Abdul Hamid I

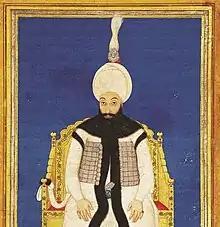
Abdul Hamid I

Abdul Hamid was born on 20 March 1725, in Constantinople. He was a younger son of Sultan Ahmed III (reigned 1703–1730) and his consort Şermi Kadın. Ahmed III abdicated his power in favour of his nephew Mahmud I, who was then succeeded by his brother Osman III, and Osman by Ahmed's elder son Mustafa III. As a potential heir to the throne, Abdul Hamid was imprisoned in comfort by his cousins and older brother, which was customary. His imprisonment lasted until 1767. During this period, he received his early education from his mother Rabia Şermi, who taught him history and calligraphy.